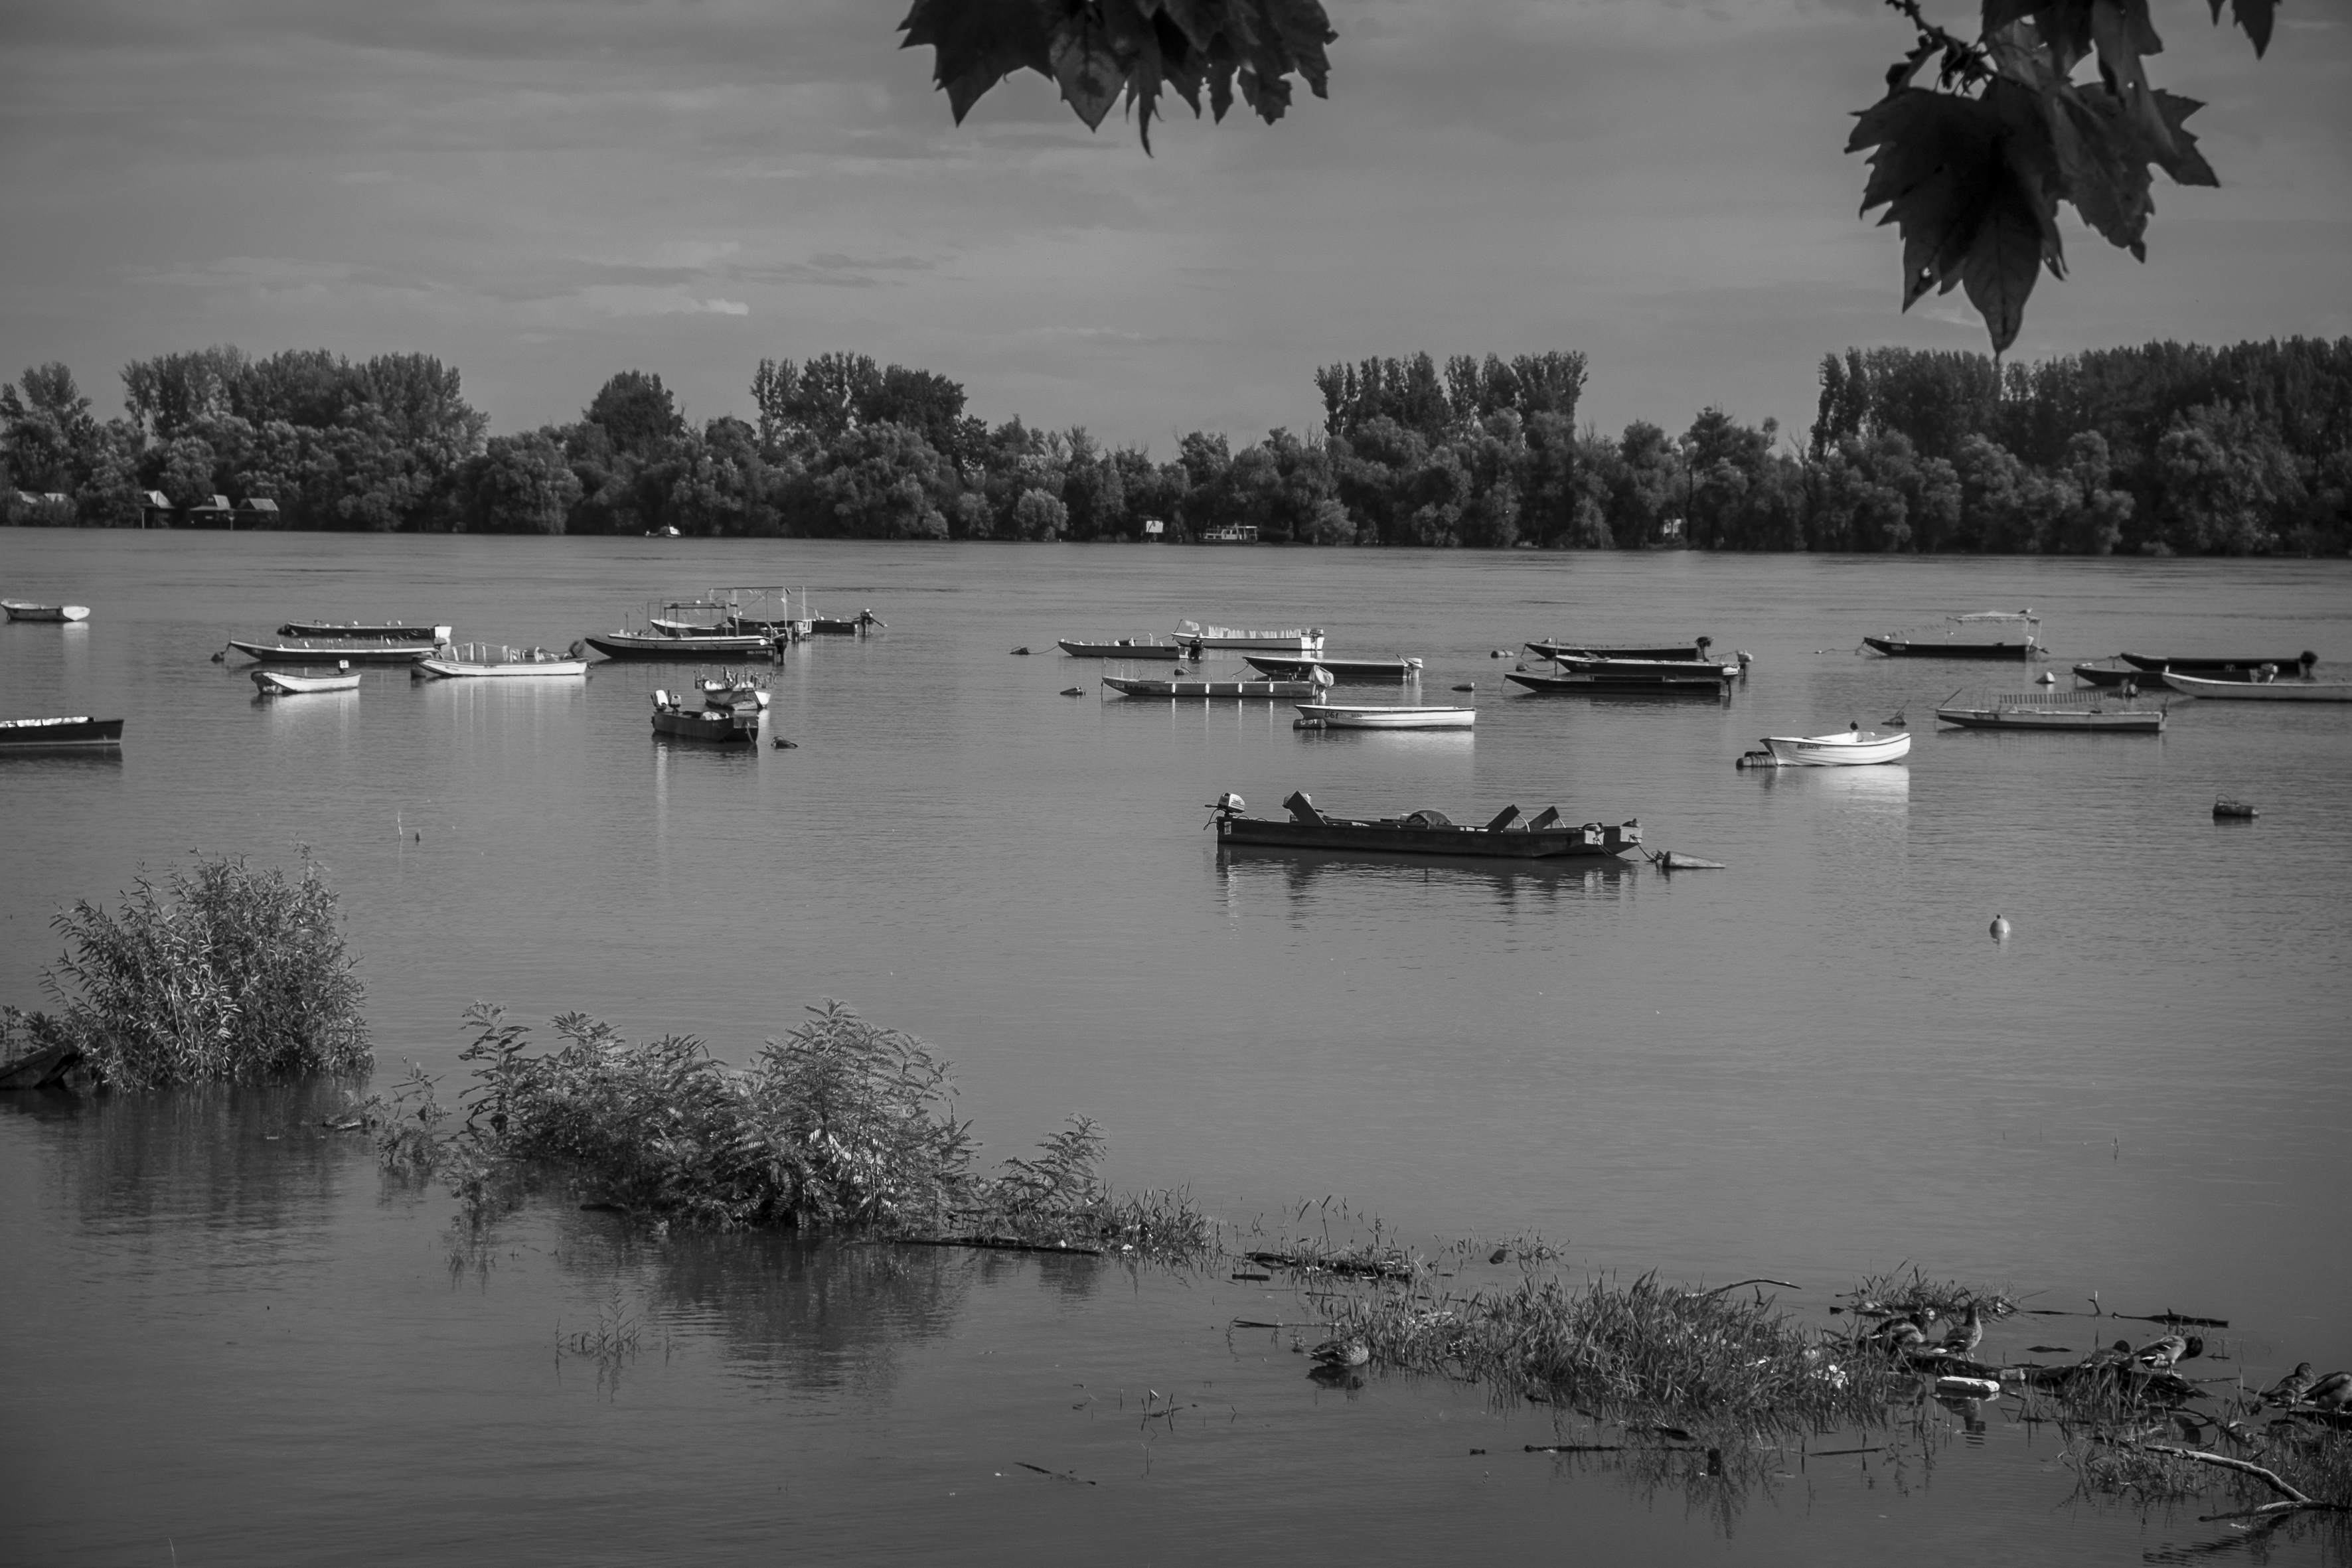
water, nature, bird, black and white, street, morning, lake, urban, travel, fujifilm, reflection, monochrome, bw, blackandwhite, blackwhite, serbia, duck, wetland, noiretblanc, fuji, water bird, fujix, fujixe1, belgrade, monochrome photography, atmospheric phenomenon